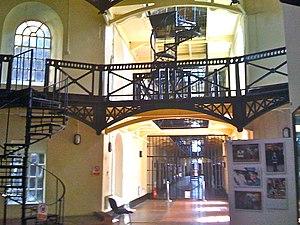
Cette liste des musées d'Irlande du Nord contient des musées qui sont définis dans ce contexte comme des institutions qui recueillent et soignent des objets d'intérêt culturel, artistique, scientifique ou historique. Leurs collections ou expositions connexes disponibles pour la consultation publique. Sont également inclus les galeries d'art à but non lucratif et les galeries d'art universitaires. Les musées virtuels ne sont pas inclus.